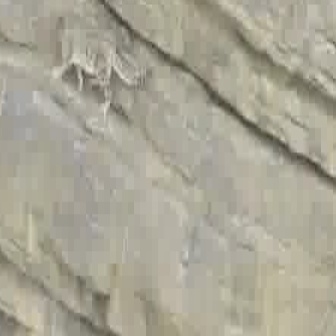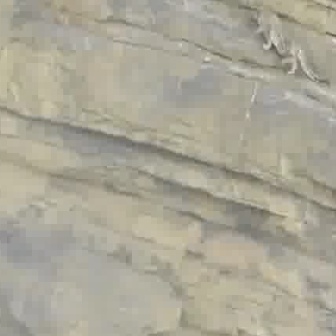
  Please identify the target specified by the bounding box [47,8,153,114] in the first image and locate it in the second image. Return the coordinates in [x_min,y_min,x_max,y_max] format.
Answer: [251,4,328,82]